Coleridge's notebooks

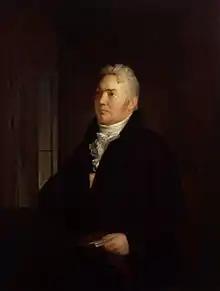
Samuel Taylor Coleridge portrayed by Washington Allston in 1814

Coleridge's notebooks, of which seventy-two have survived, contain a huge assortment of memoranda set down by the poet Samuel Taylor Coleridge from 1794 until shortly before his death in 1834. Coleridge's biographer Richard Holmes summarised the range of material covered as "travels, reading, dreams, nature studies, self-confession and self-analysis, philosophical theories, friendships, sexual fantasies, lecture notes, observations of his children, literary schemes, brewing recipes, opium addiction, horrors, puns, prayers." Some of this vast storehouse of material found its way into Coleridge's published works, and it is also believed to have directly influenced Wordsworth's poems. The notebooks have been described as "unique in the annals of Romantic autobiography", and as "perhaps the unacknowledged prose masterpiece of the age".